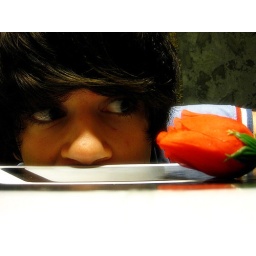
Sleep in a bed of roses